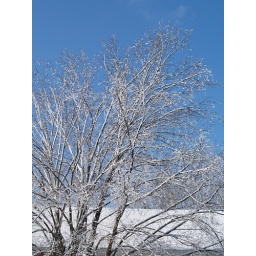
a brief break in the clouds exposing a blue sky for contrast 02/06/2010